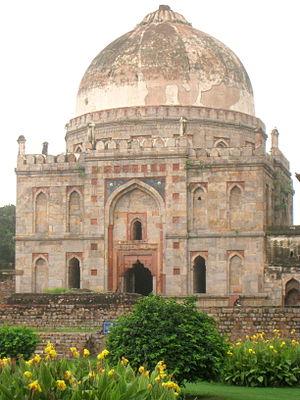
La dynastie des Lodi, ou des Lodhī est une dynastie musulmane sunnite d'origine afghane qui règne sur le sultanat de Delhi de 1451 à 1526. Elle succède à la dynastie des Sayyid et cède la place à l'empire moghol. L'arrivée au pouvoir des Lodi marque l'émergence des Afghans dans le jeu politique indien jusqu'alors dominé par les Turcs.